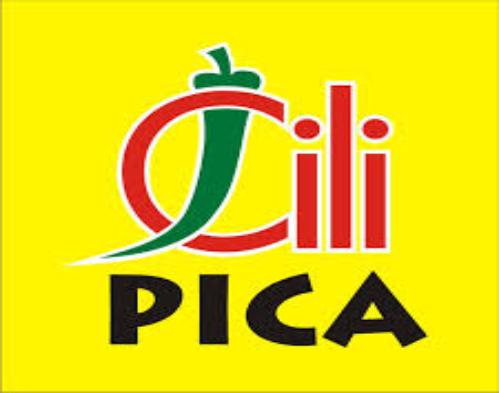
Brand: Cili
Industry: Food